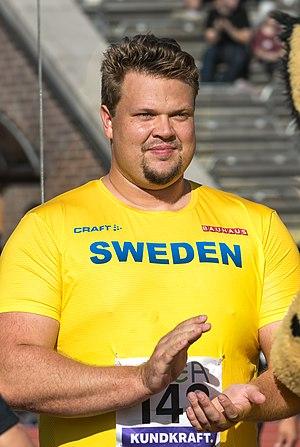
Daniel Arvid Paavali Ståhl est un athlète suédois, spécialiste du lancer de disque, champion du monde en 2019 à Doha.